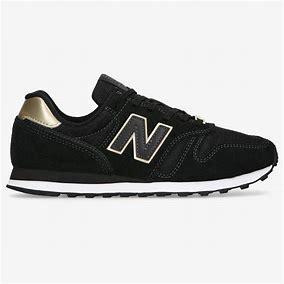
Brand: New
Model: Balance 373